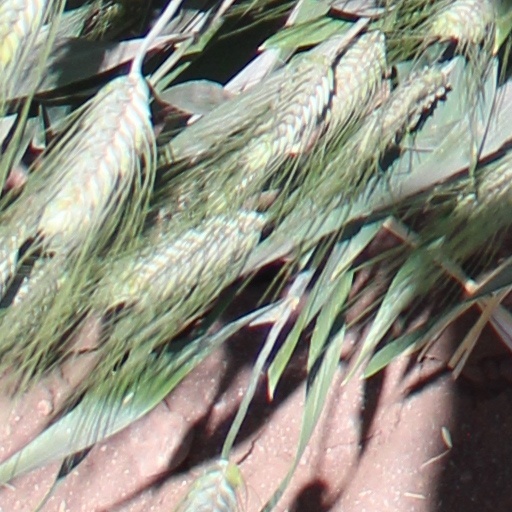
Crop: wheat